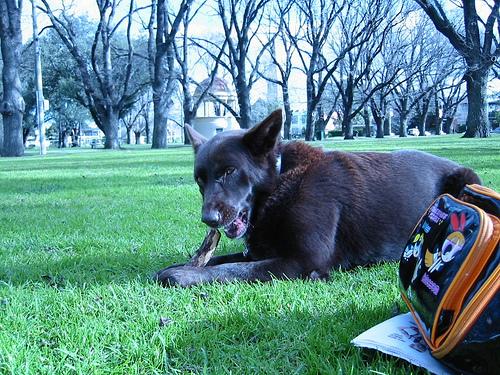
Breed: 209-n000049-kelpie